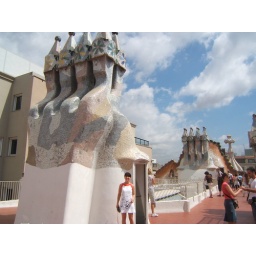
i am a big girl in Batlo house